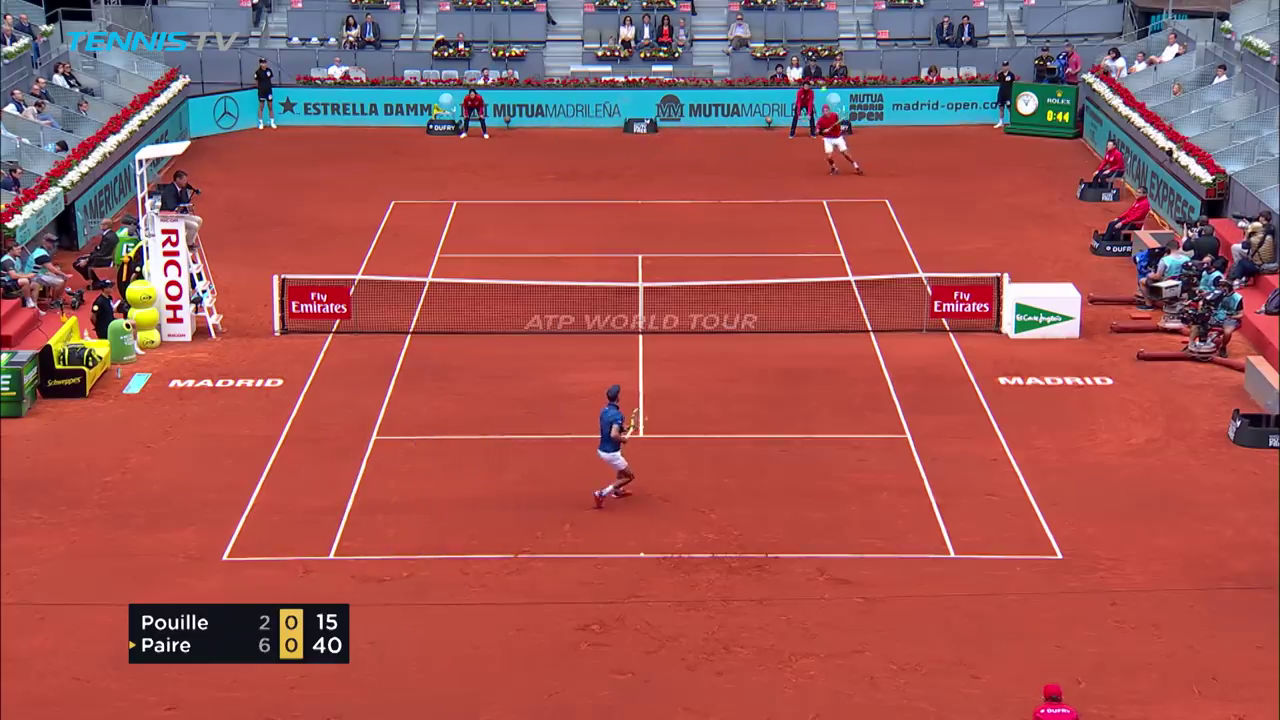
Player A is standing within the T-zone of the court and the player B is standing behind the baseline.